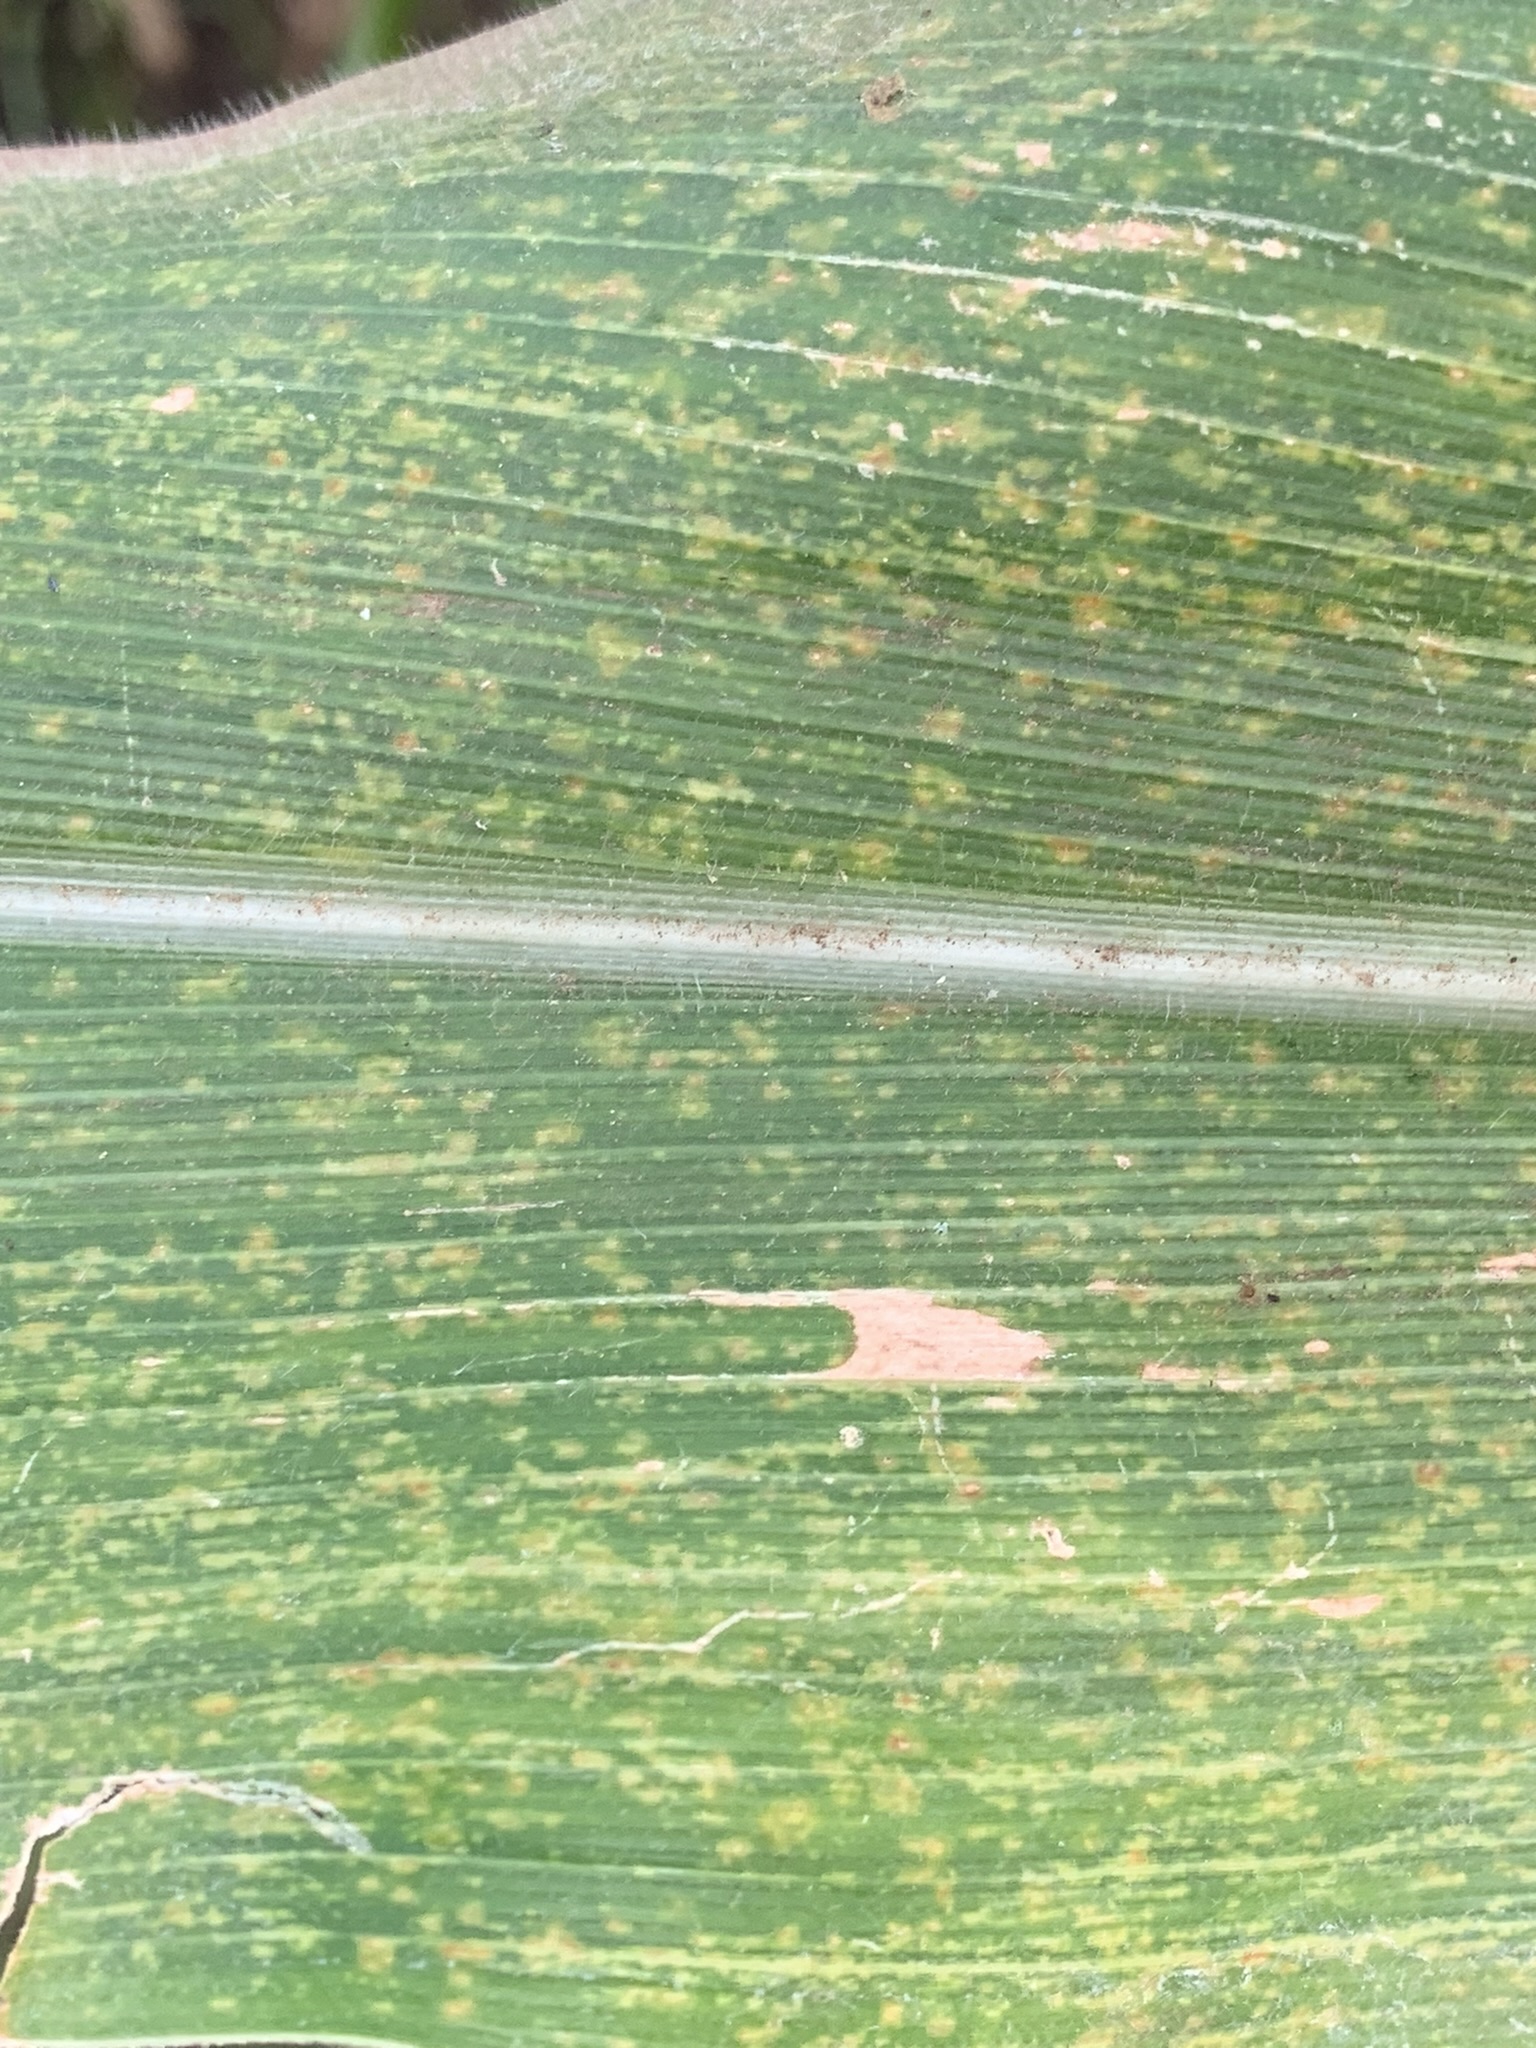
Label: MLN